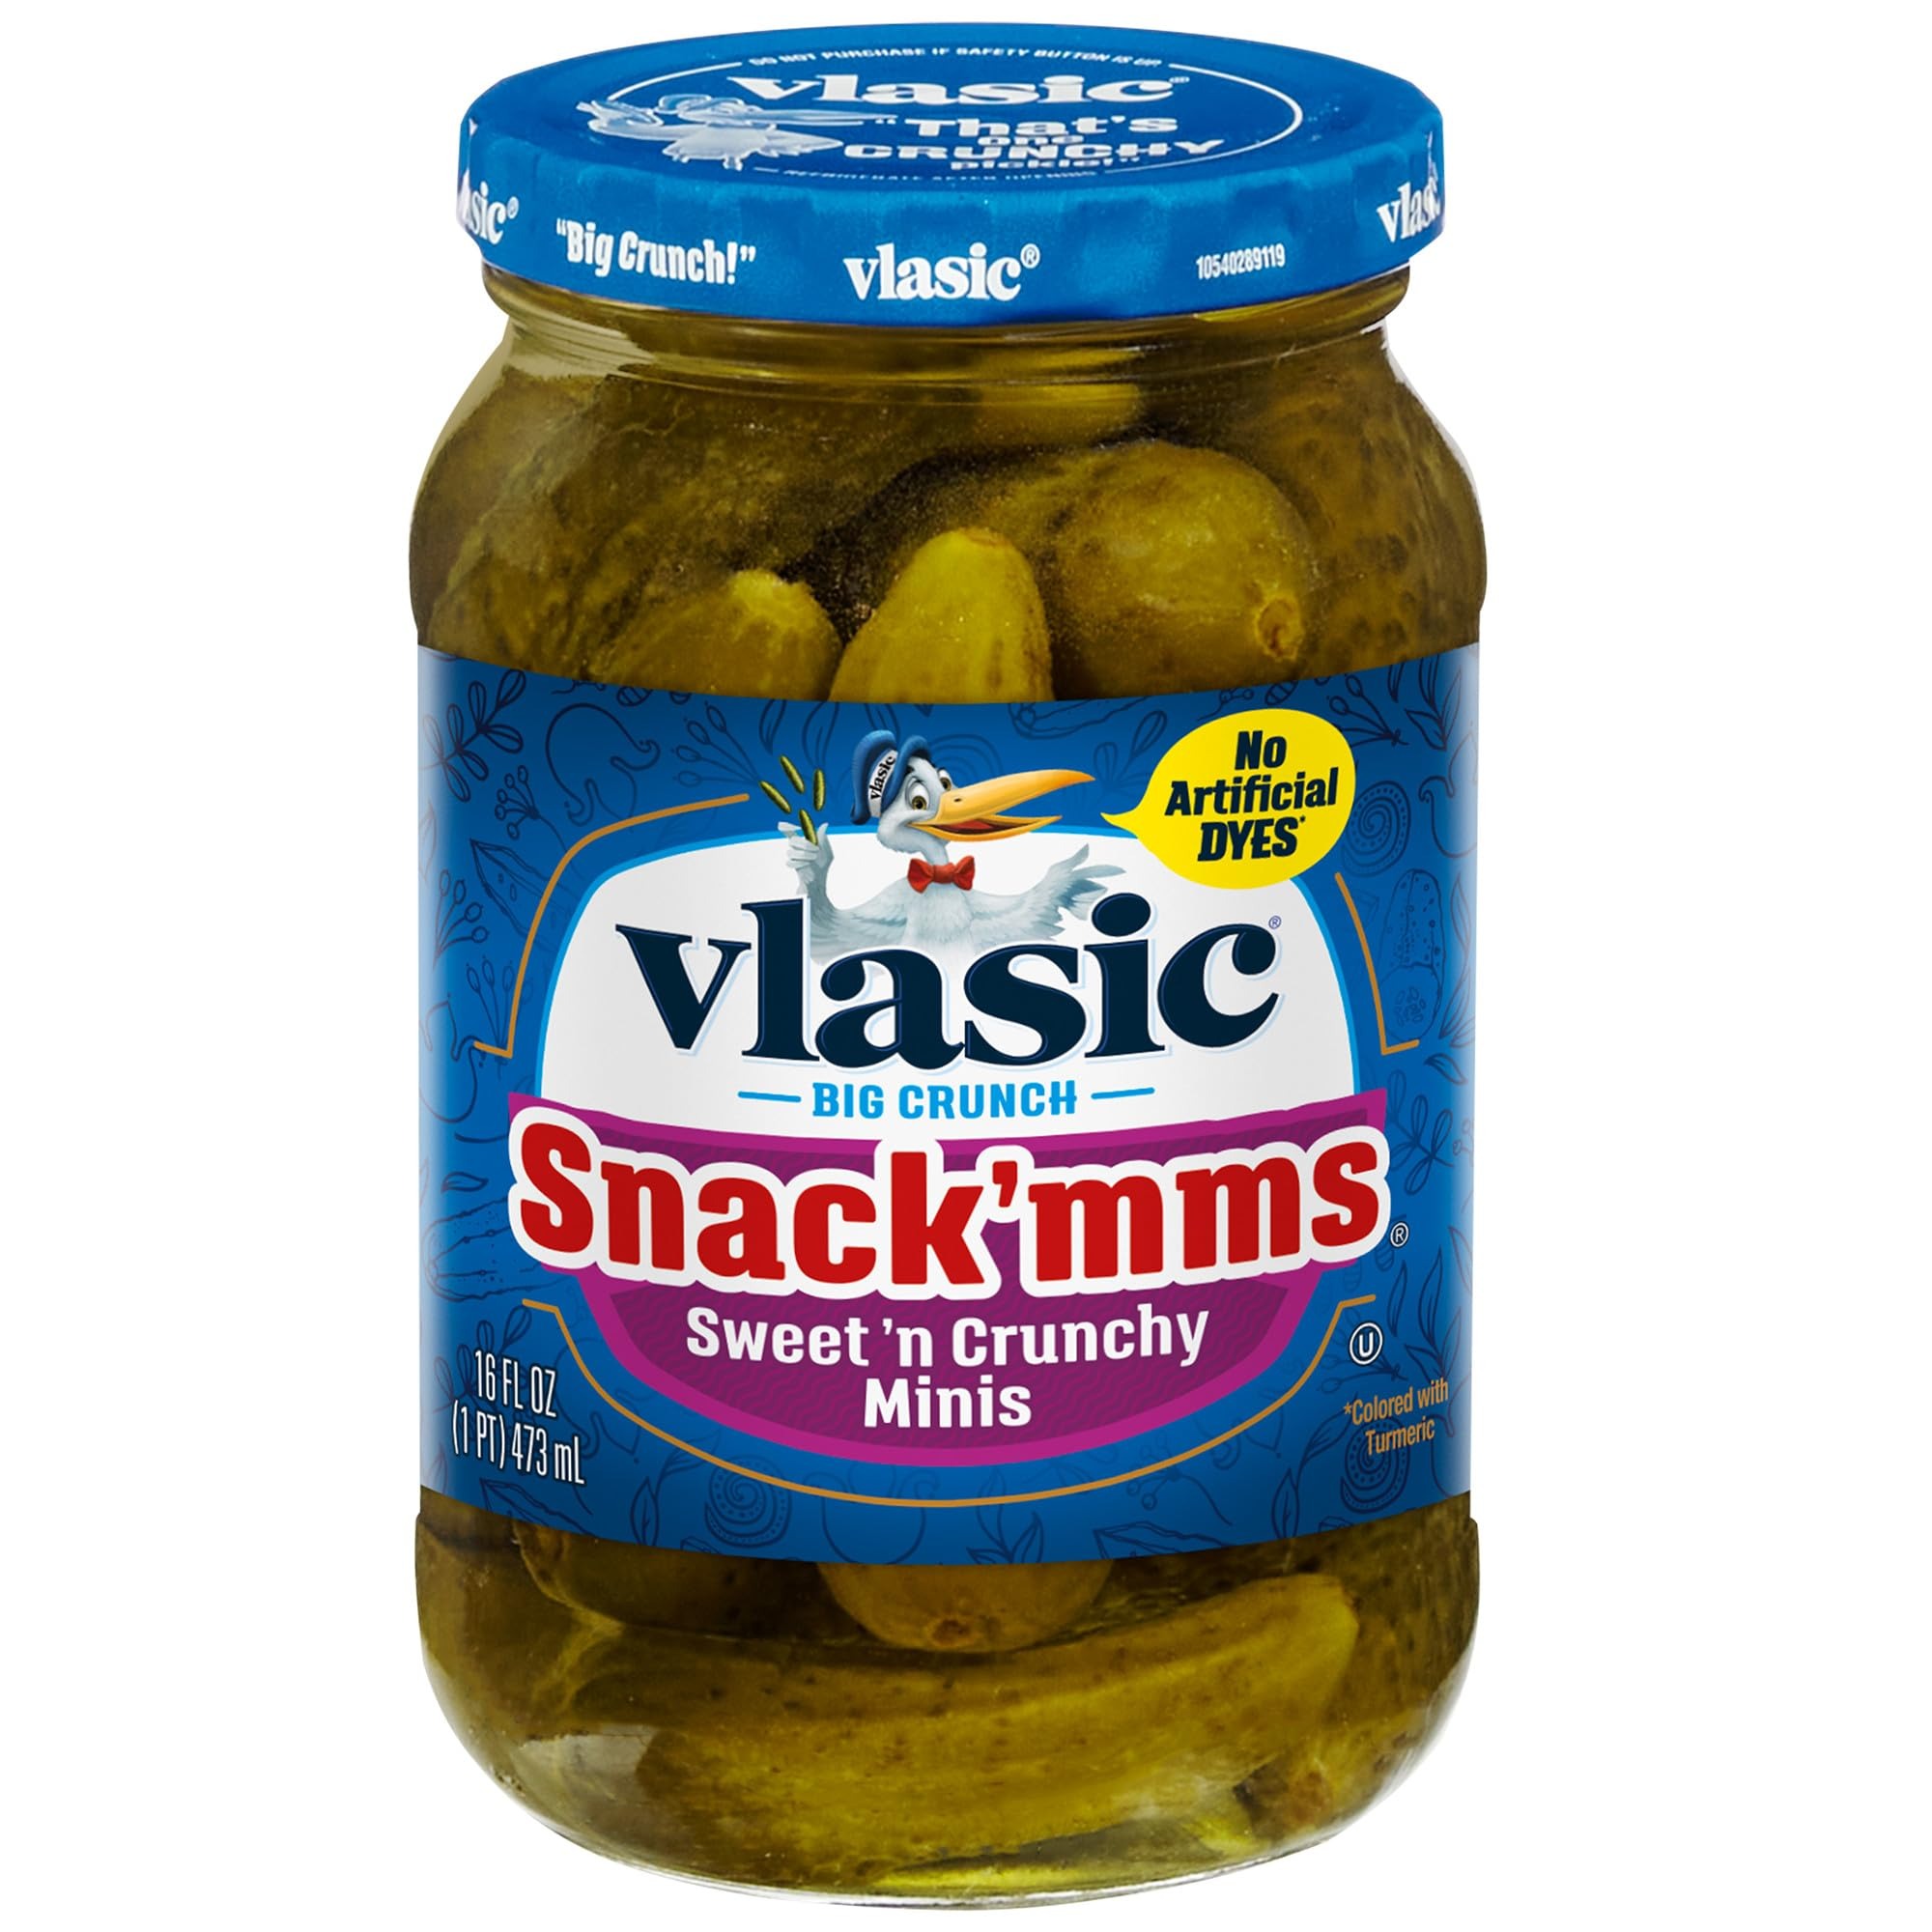
Item Name: Vlasic Snack'mms Sweet'n Crunchy Mini Pickles, 16 FL OZ
Bullet Point 1: One 16 fl oz jar of Vlasic Snack'mms Sweet'n Crunchy Mini Pickles
Bullet Point 2: Crunchy sweet pickles for a convenient, flavorful snack
Bullet Point 3: Enjoy a pickle snack with sweet and delicious flavor
Bullet Point 4: Snack pickles made with no artificial flavors and no colors from artificial sources
Bullet Point 5: Ready to eat mini pickles perfect for snacking
Value: 16.0
Unit: Fl Oz

Price: 3.49